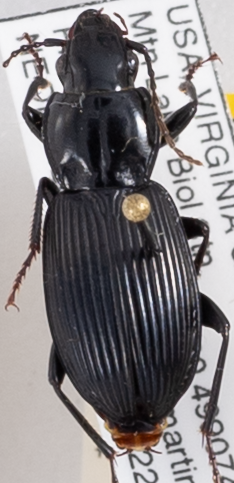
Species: Pterostichus coracinus
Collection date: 2018-05-22
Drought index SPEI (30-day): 1.466
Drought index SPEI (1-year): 0.554
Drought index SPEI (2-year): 0.678